Morven, New South Wales

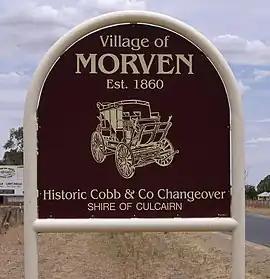
Entering Village of Morven

Morven is a small village about 7 kilometres east of Culcairn in the eastern Riverina district of New South Wales, Australia. At the 2021 census, Morven has a population of 125 people.